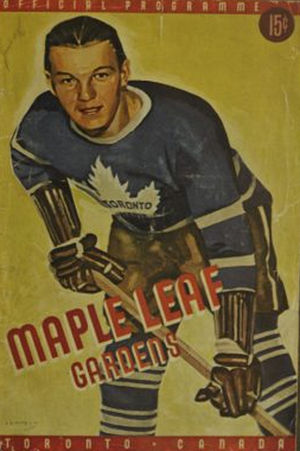
Walter Peter Stanowski est un joueur professionnel canadien de hockey sur glace. Il joue en tant que défenseur entre 1938 et 1952 dans la Ligue américaine de hockey et dans la Ligue nationale de hockey.